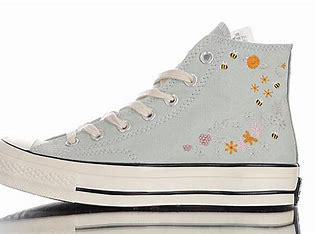
Brand: Converse
Model: Chuck Taylor All Star 1970S